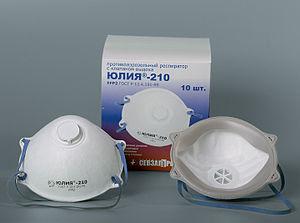
Un masque de protection FFP, aussi appelé appareil de protection respiratoire jetable filtrant contre les particules, ou plus simplement masque à particules, est un type de masque de protection respiratoire filtrant qui sert essentiellement de protection contre les particules ainsi que contre diverses maladies transmissibles dans l'air. C'est un équipement de protection individuelle utilisé par du personnel soignant pour se protéger des contaminations, mais aussi par toute personne que le travail expose à des particules fines.